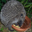
Label: porcupine